Humayun Ahmed

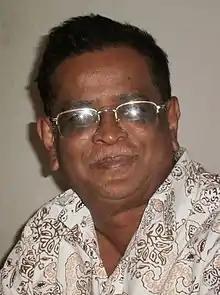
Ahmed in 2010

Humayun Ahmed ( ]; 13 November 1948 – 19 July 2012) was a Bangladeshi novelist, dramatist, screenwriter, filmmaker, songwriter, scholar, and academic. His breakthrough was his debut novel "Nondito Noroke" published in 1972. He wrote over 200 fiction and non-fiction books. He was one of the most popular authors and filmmakers in post-independence Bangladesh. Pakistani English newspaper Dawn referred to him as the cultural legend of Bangladesh.